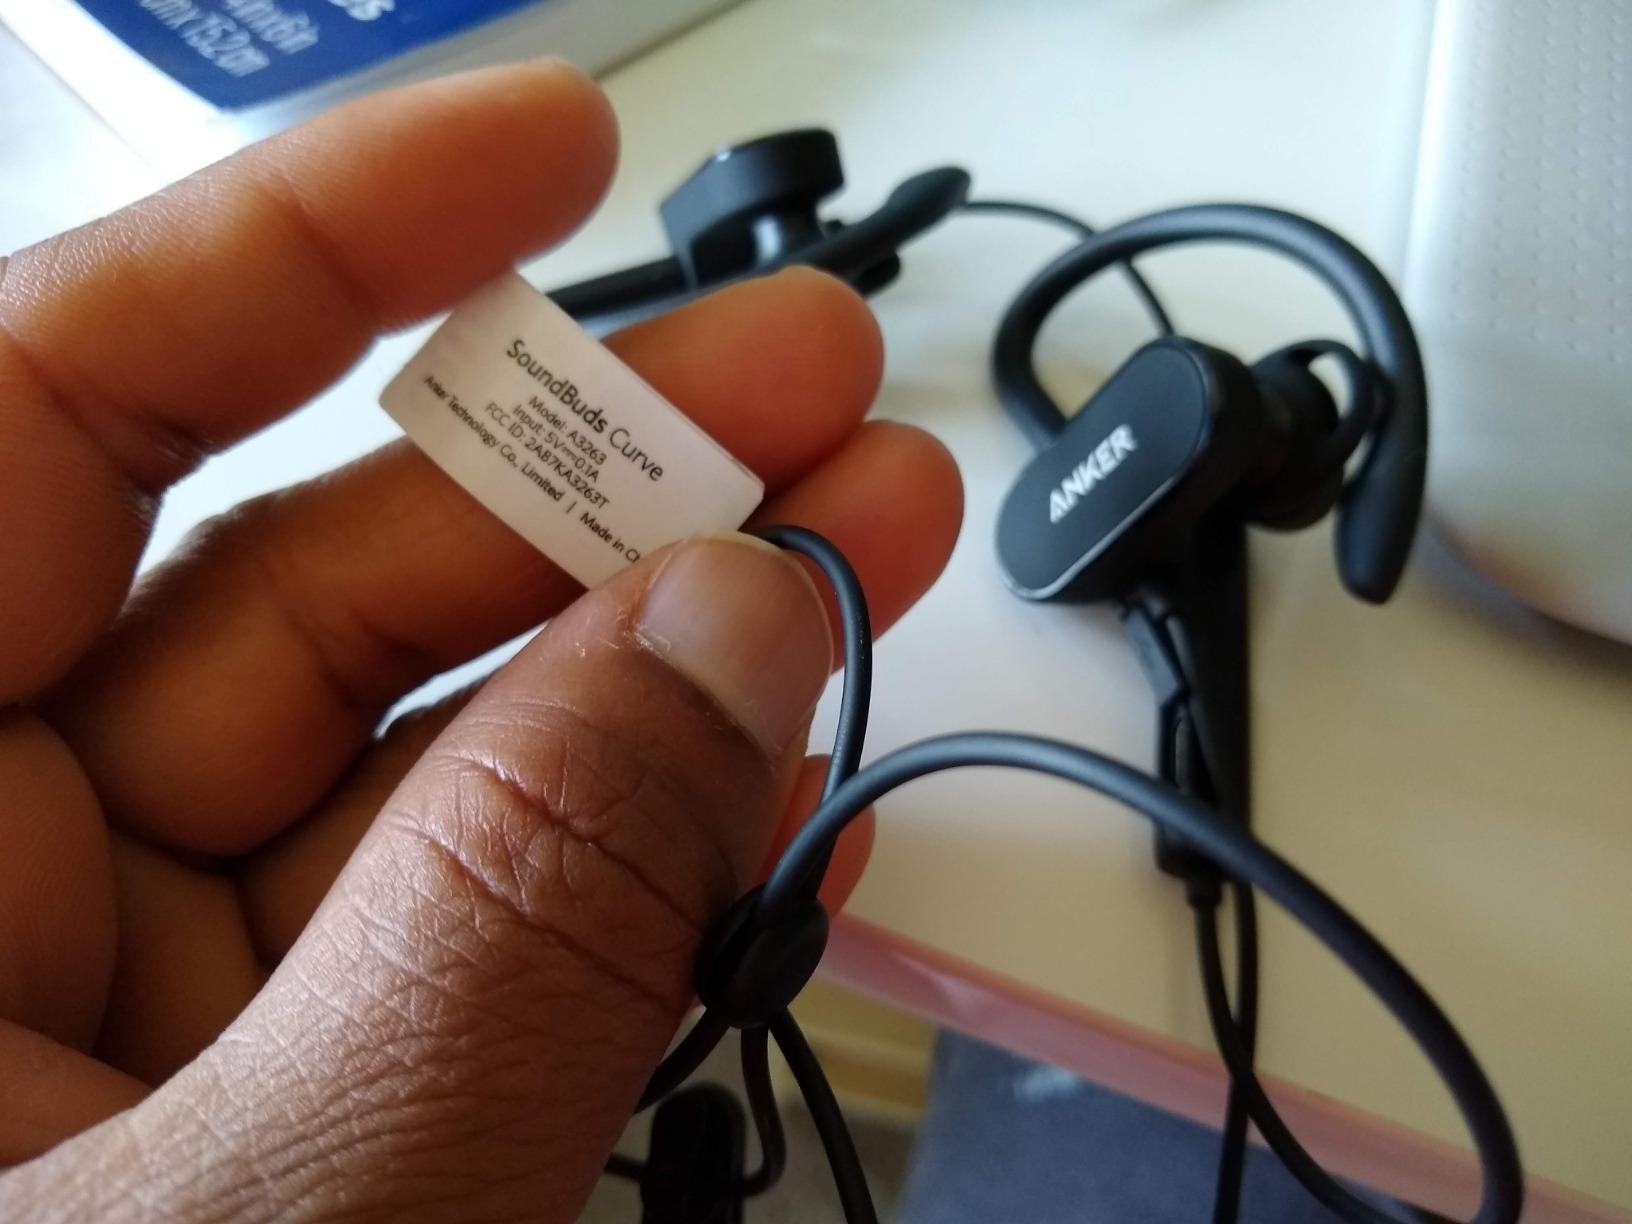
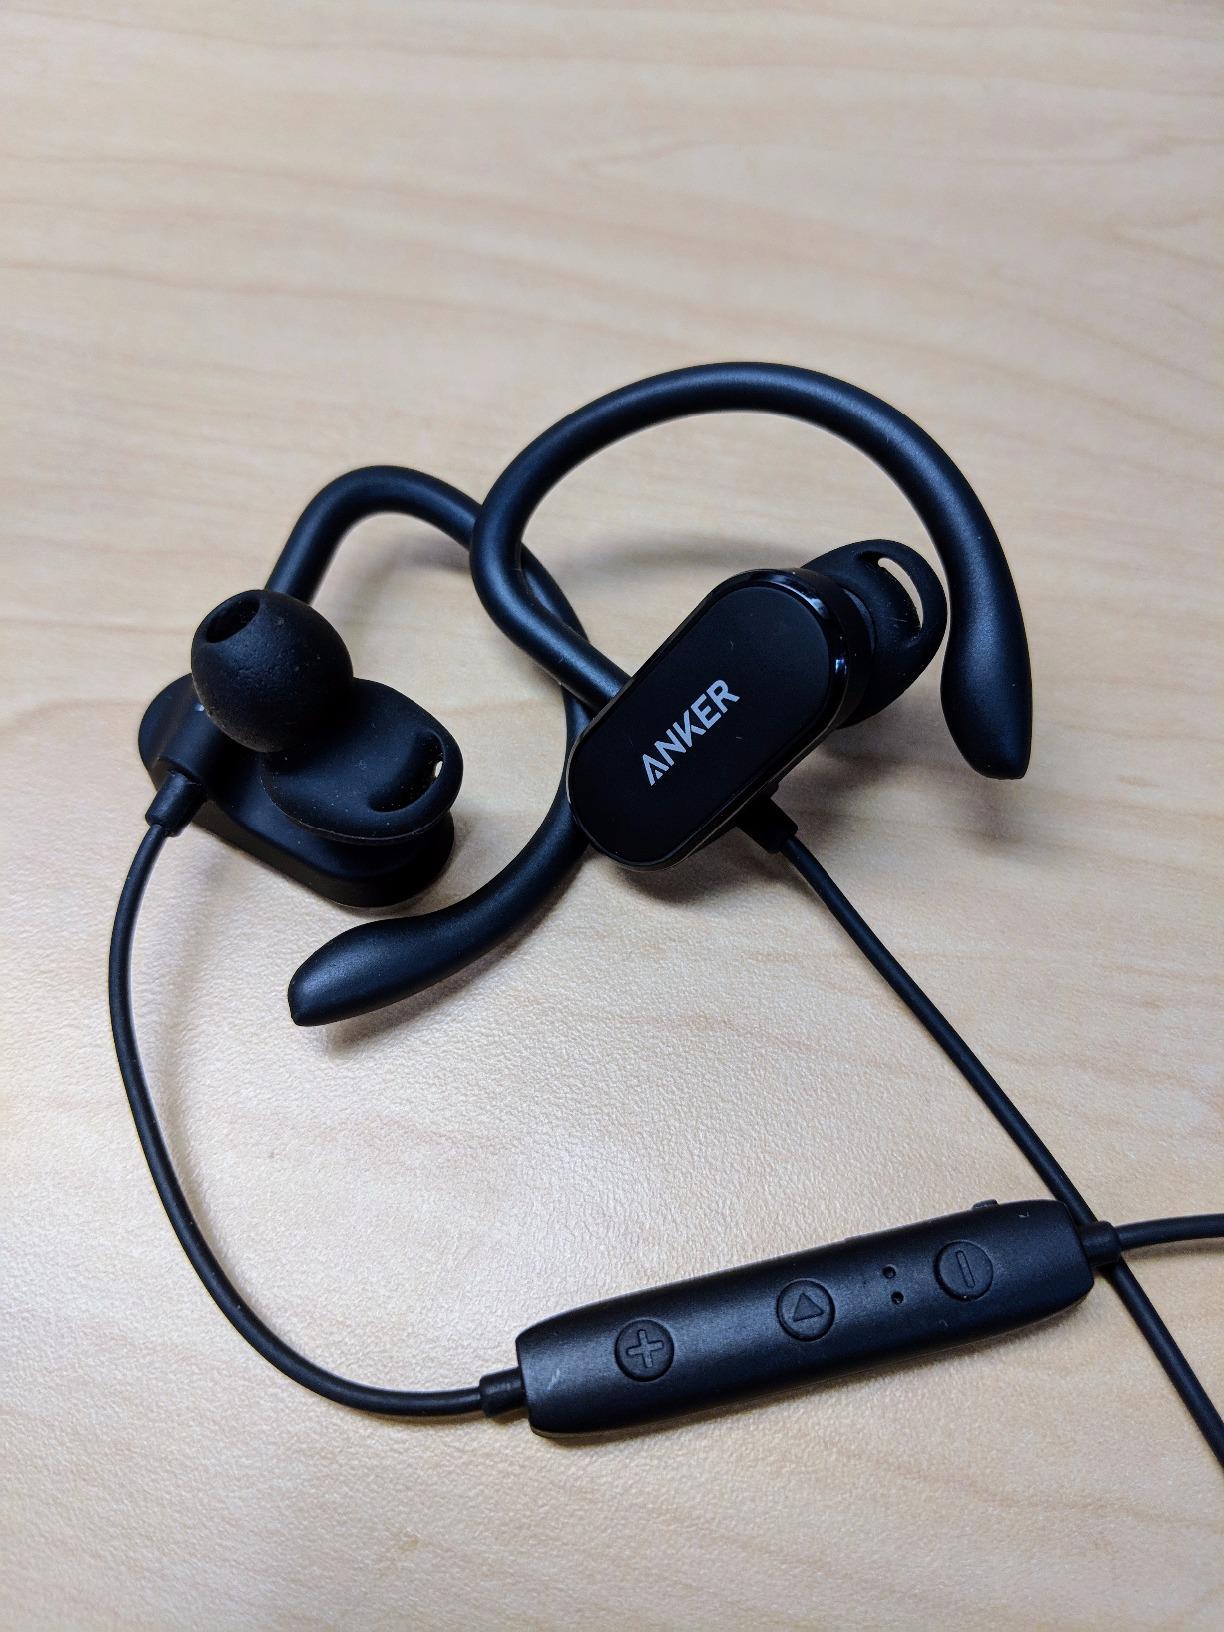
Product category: headphones
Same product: yes